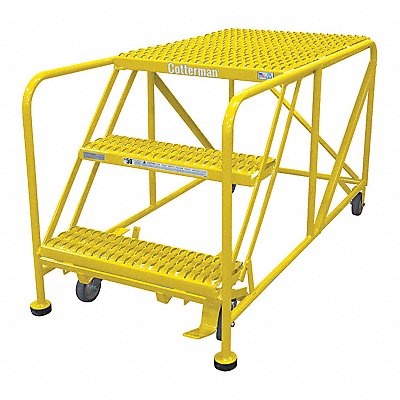
Work Platform 3 Step Steel 30In. H.
Brand: Cotterman
Single Access Rolling Platform Material Steel Platform Style Single Access Platform Height 30 in Load Capacity 800 lb Number of Modular Decks 0 Base Depth 65 in Bottom Width 28 in Platform Depth 48 in Platform Width 24 in Overall Height 2 ft 6 in Number of Guard Rails 0 Number of Legs 2 Number of Steps 3 Step Width 24 in Step Depth 7 in Climbing Angle 50 Degrees Step Tread Serrated Color Yellow Finish Powder Coated Standards OSHA 1910.29 and ANSI A14.7 Handrails Included No
Category: Hardware > Tools > Ladders & Scaffolding > Work Platforms